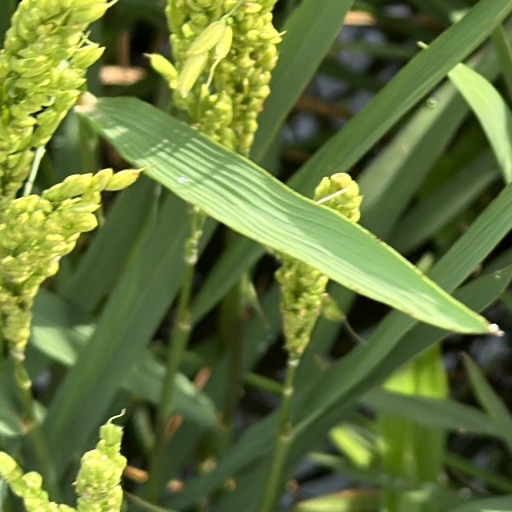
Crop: rice